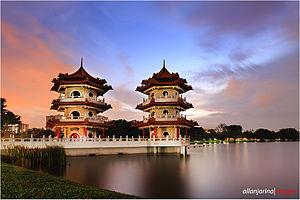
Chinese Garden est une île artificielle située dans l'île principale de Singapour sur le lac de Jurong.